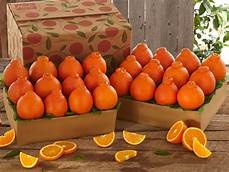
Label: mandarine